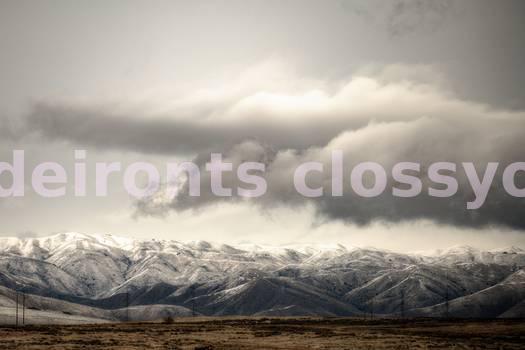
Label: Watermark